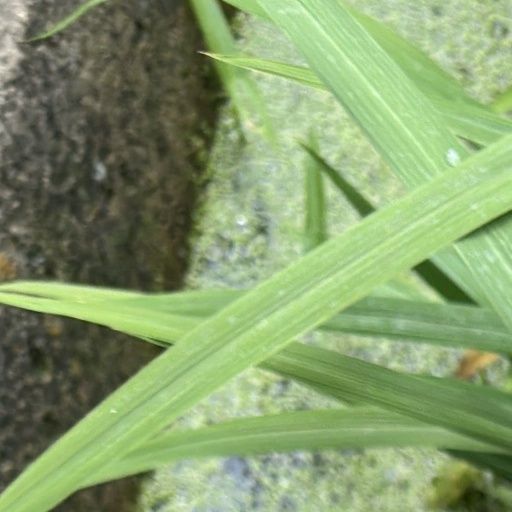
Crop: rice